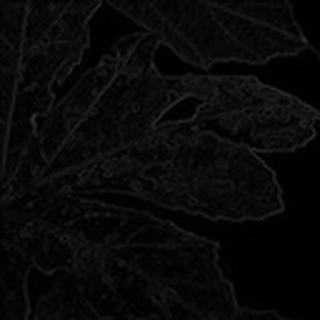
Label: cotton_powdery_mildew